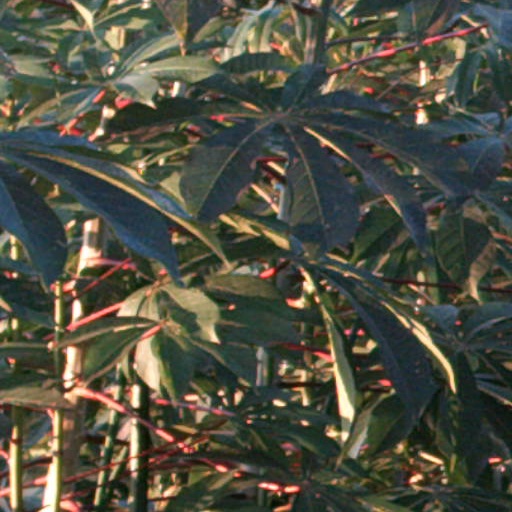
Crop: cassava